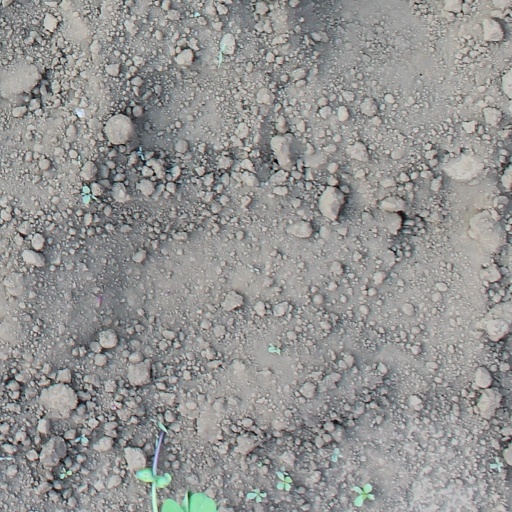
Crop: soybean